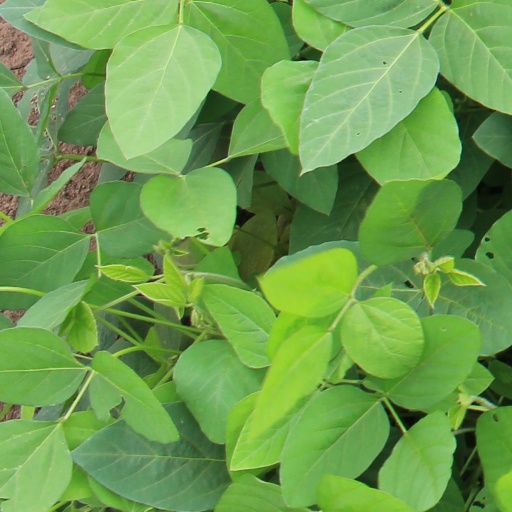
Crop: soybean